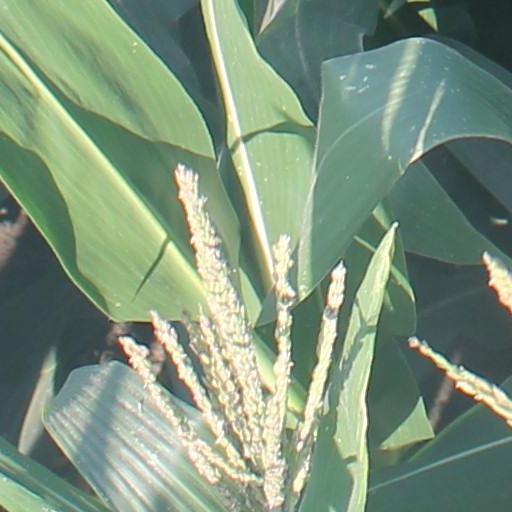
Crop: maize; corn